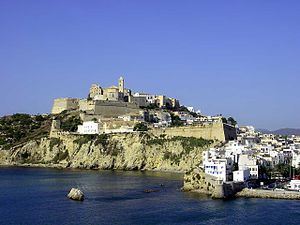
Ibiza
Den gamle del af Ibiza By set fra havsiden.
Ibiza er en af de Baleariske Øer i den spanske øgruppe i Middelhavet. De største byer på øen er Ibiza By og Sant